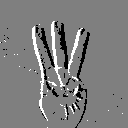
ASL letter: w